Wells-next-the-Sea railway station

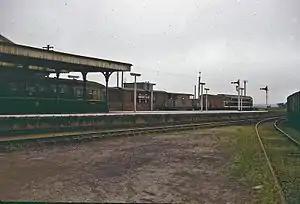
The station in 1963

Wells-next-the-Sea was a railway station that served the port town of Wells-next-the-Sea, in North Norfolk, England. It was opened in 1857 by the Wells & Fakenham Railway, later part of the Great Eastern Railway's Wymondham to Wells branch, and became a junction in 1866 with the arrival of the West Norfolk Junction Railway. It was closed in 1964.